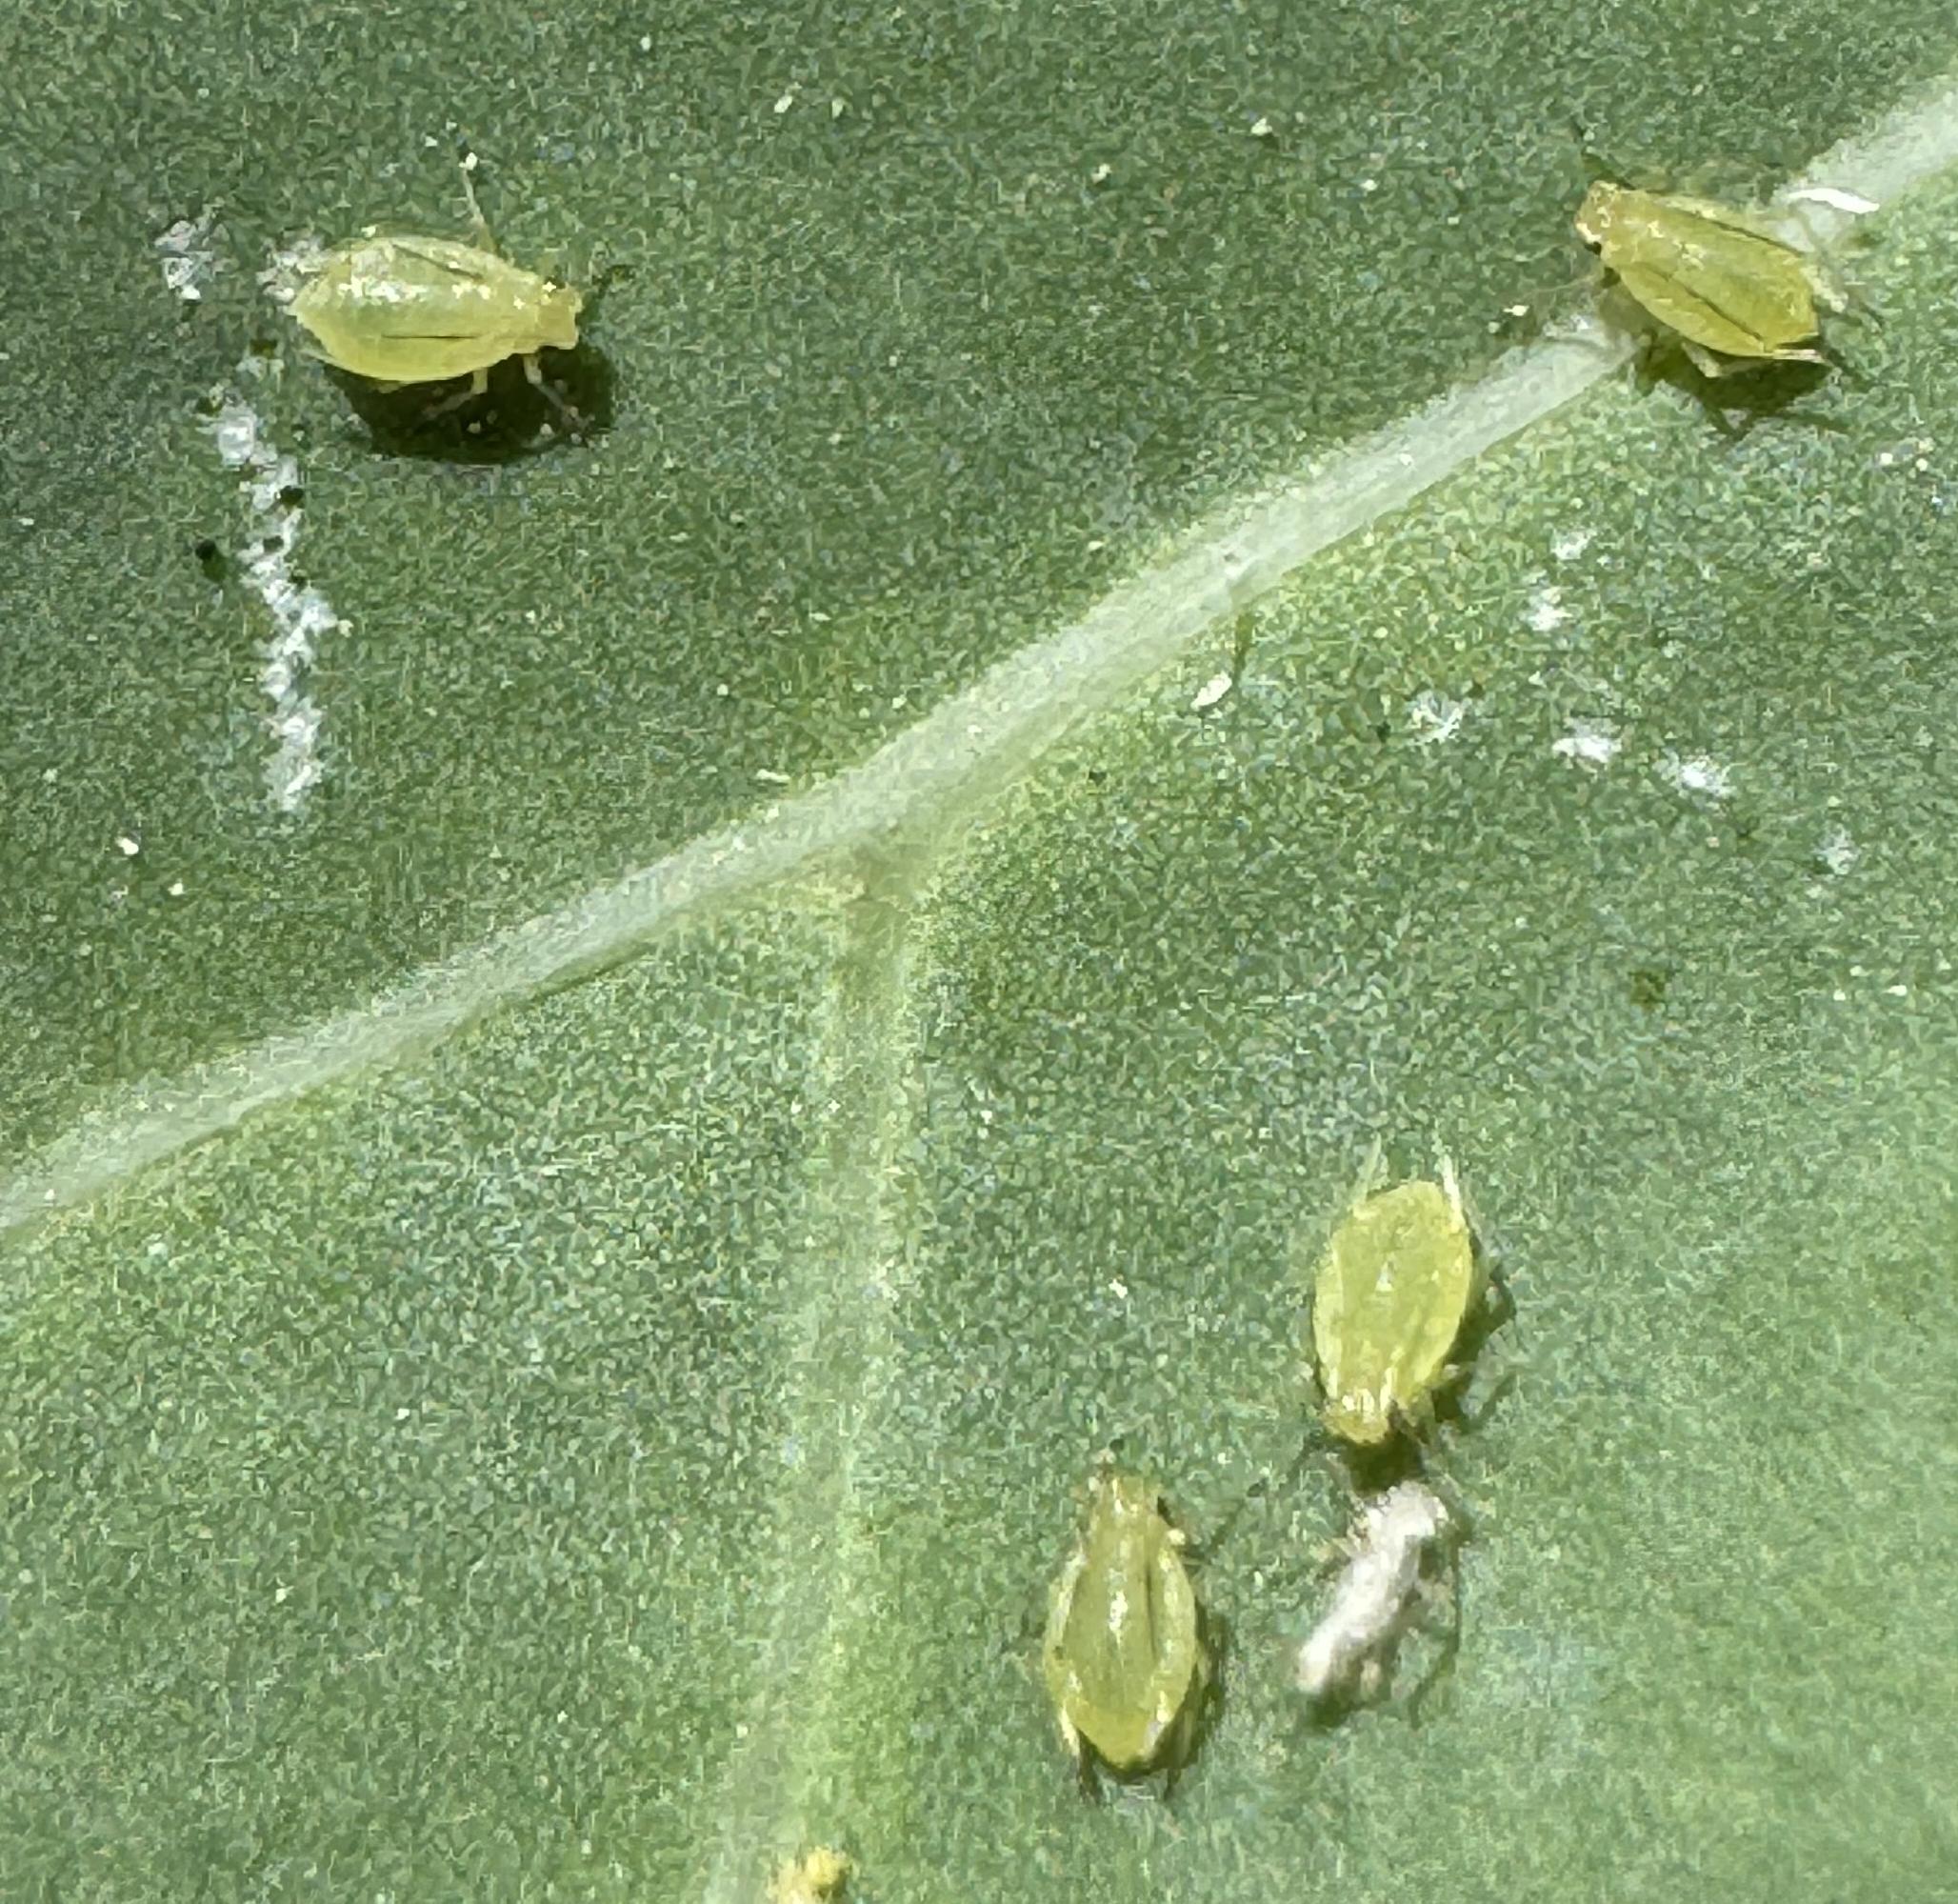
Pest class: turnip_aphid